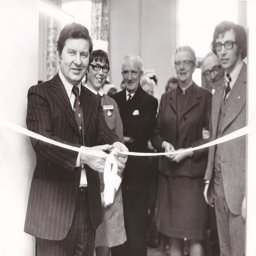
photograph of organization leader cutting a ribbon